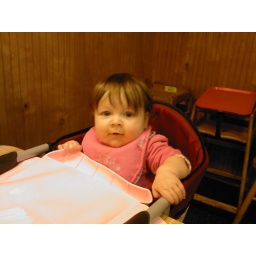
Sitting in the big girl chair at Yaya's